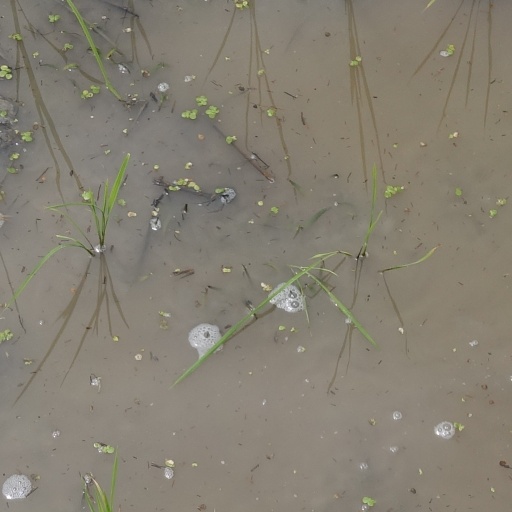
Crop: rice